Federal Reserve Board of Governors

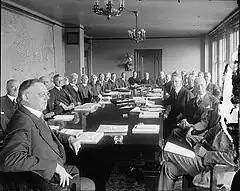
A Board of Governors meeting on January 1, 1922

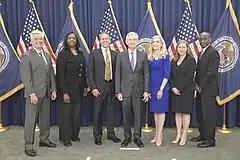
The Federal Reserve Board of Governors in 2022

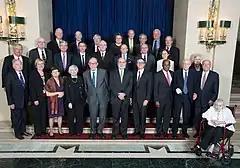
Current and living former governors as of May 1, 2014

The following is a list of past and present members of the Board of Governors of the Federal Reserve System. A governor serves for a fourteen-year term after appointment and a member who serves a full term may not be reappointed; when a governor completes an unexpired portion of a term, they may be reappointed. Since the Federal Reserve was established in 1914, the following people have served as governor.